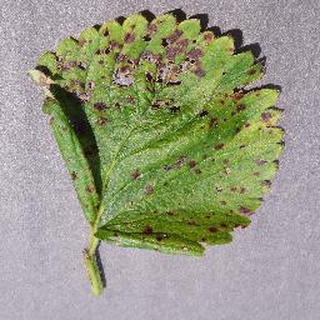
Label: strawberry_leaf_scorch